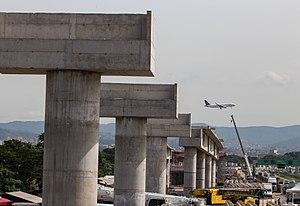
La ligne 13 - Jade de la CPTM comprend la section du réseau métropolitain délimitée entre la gare d'Engenheiro Goulart et la gare d'Aeroporto–Guarulhos, en passant par la gare Guarulhos-Cecap, également à Guarulhos.